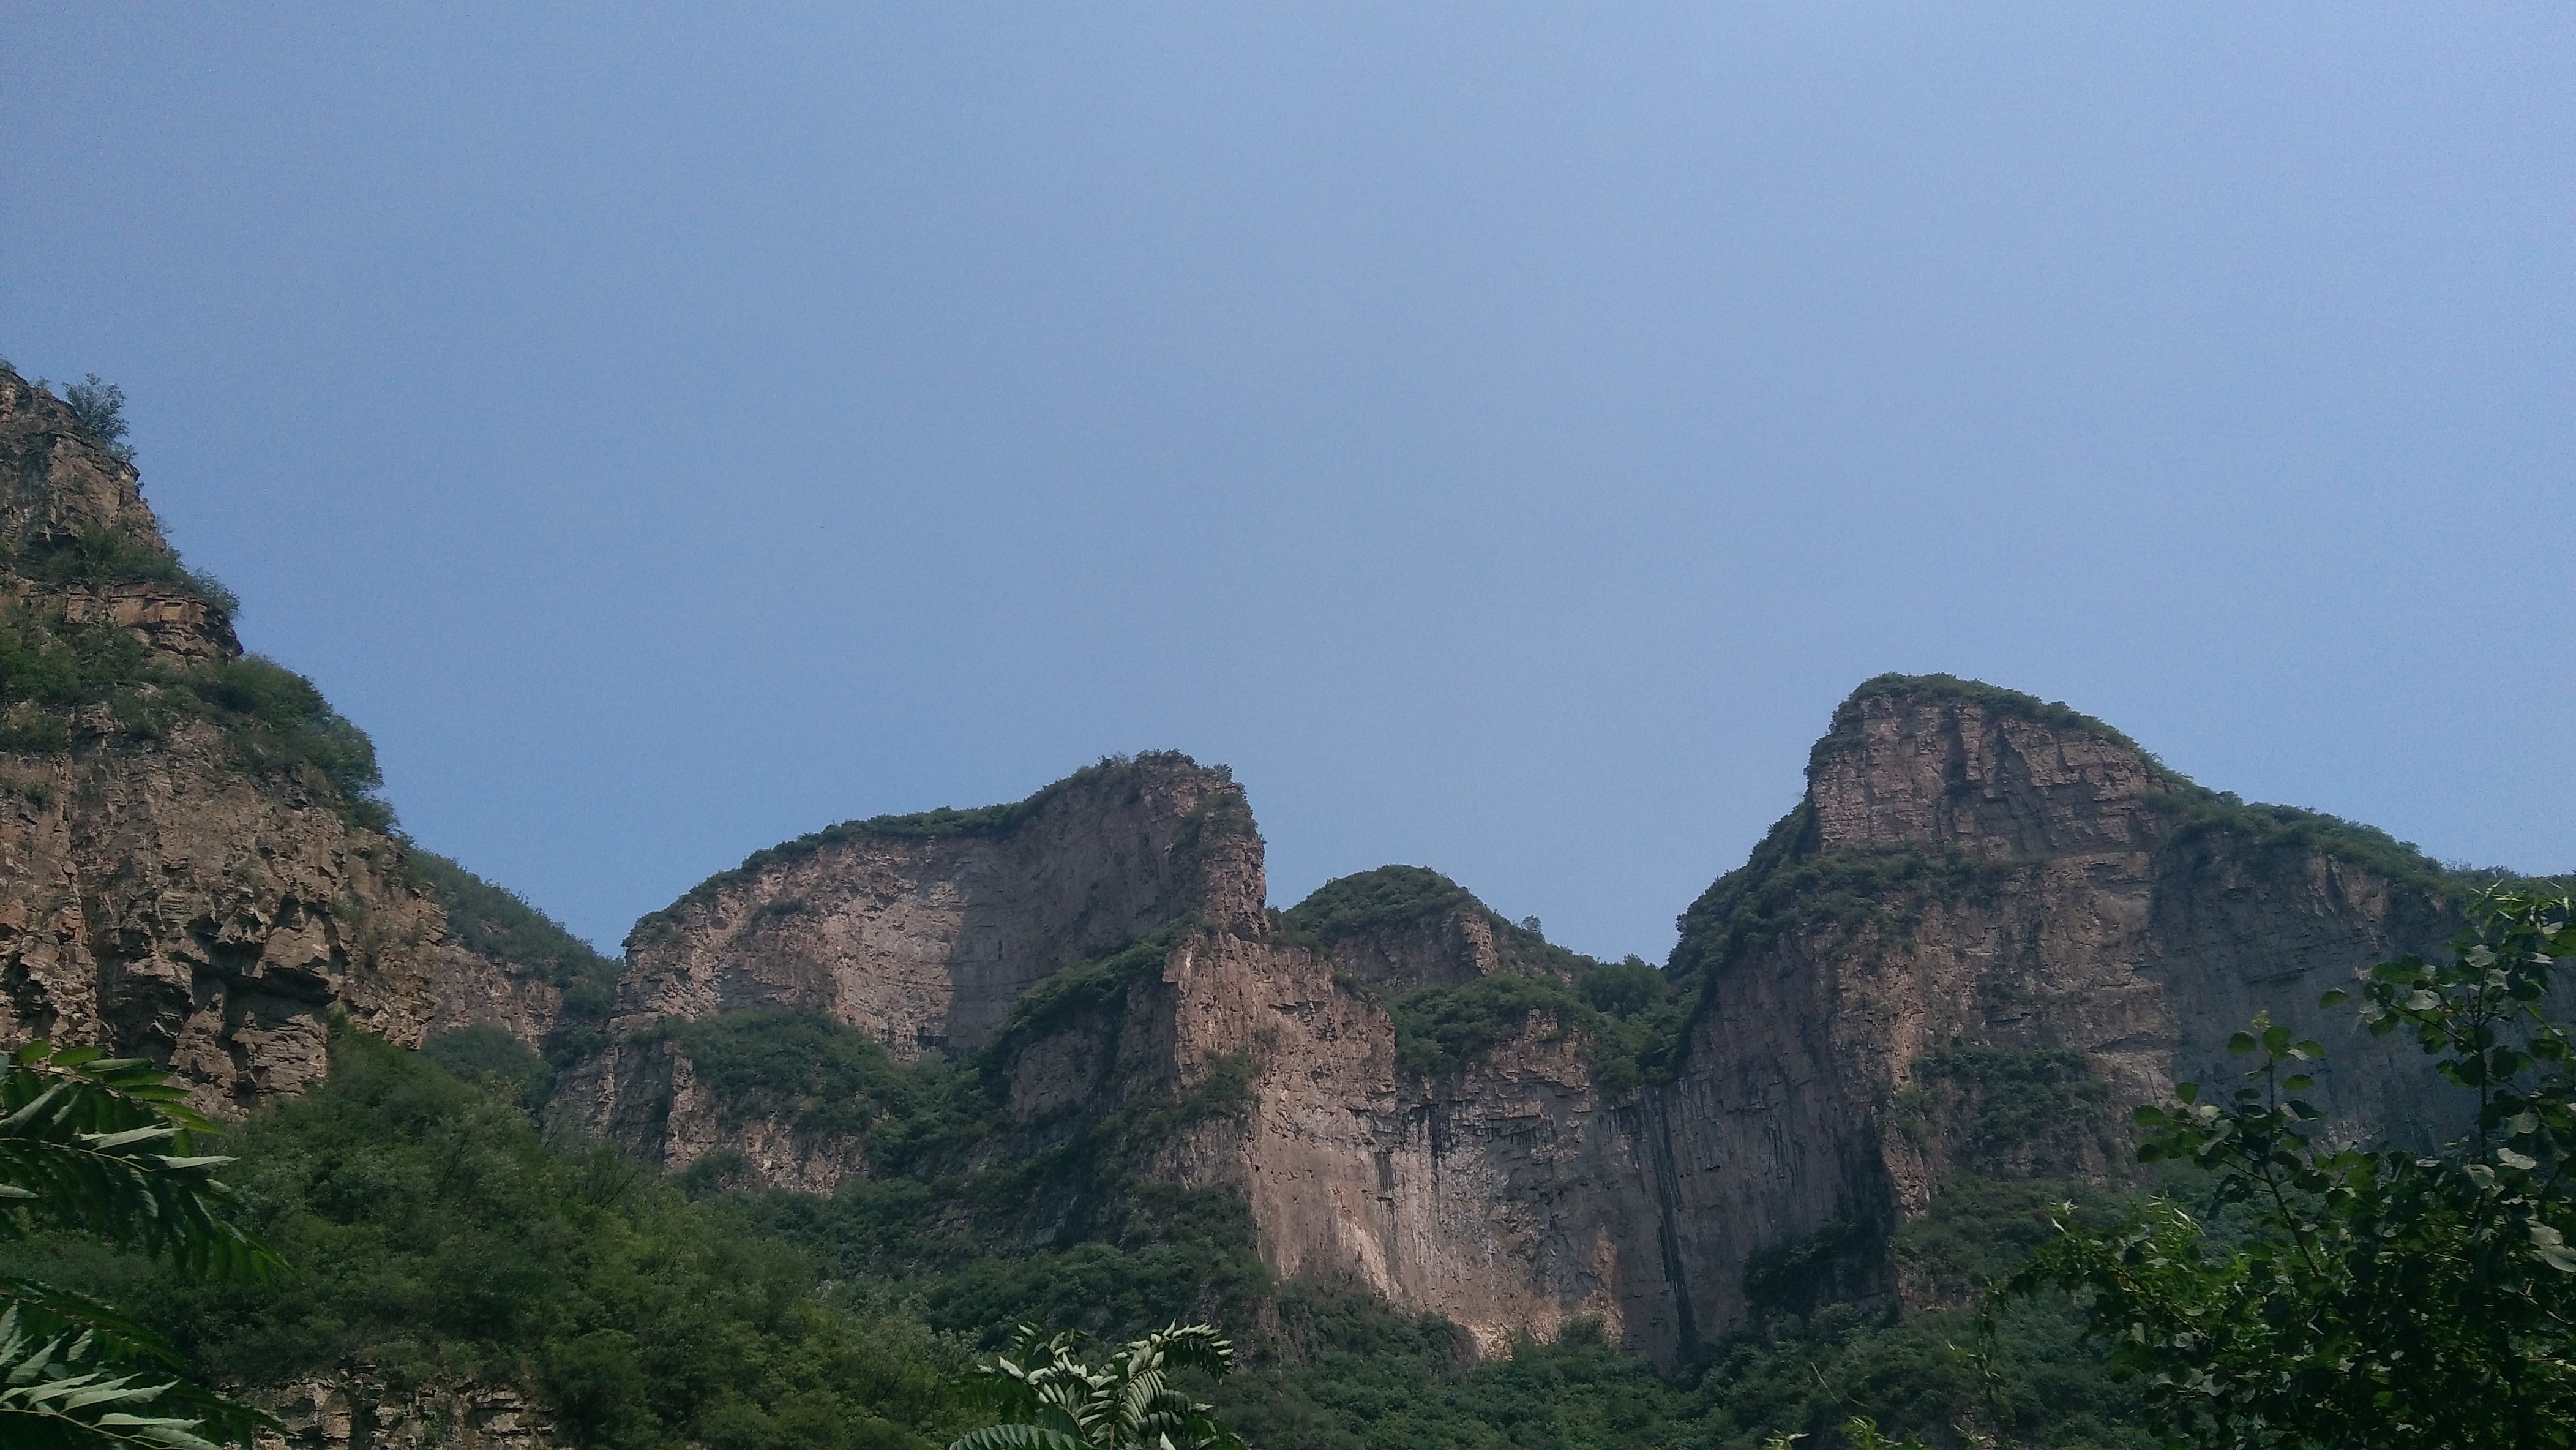
tree, rock, mountain, hill, valley, mountain range, cliff, canyon, terrain, geology, beijing, badlands, plateau, landform, geographical feature, mountainous landforms